Mavis Hamilton

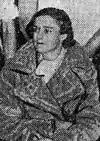
Hamilton as part of the Irish Leinster Interprovincial Badminton team 1936

Mavis Henrietta Irene Hamilton married name Mavis Macnaughton (1911–1958), was a female Irish badminton international.